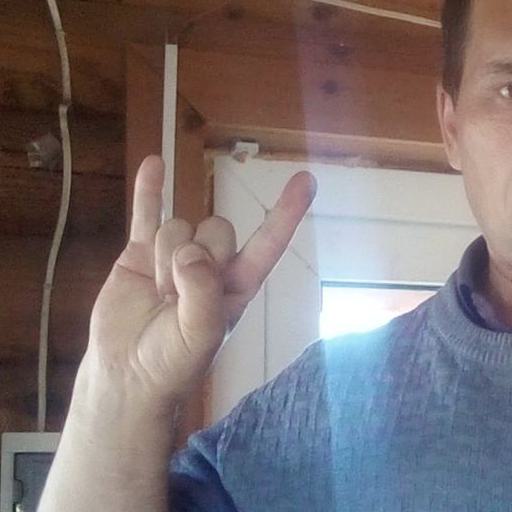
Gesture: rock